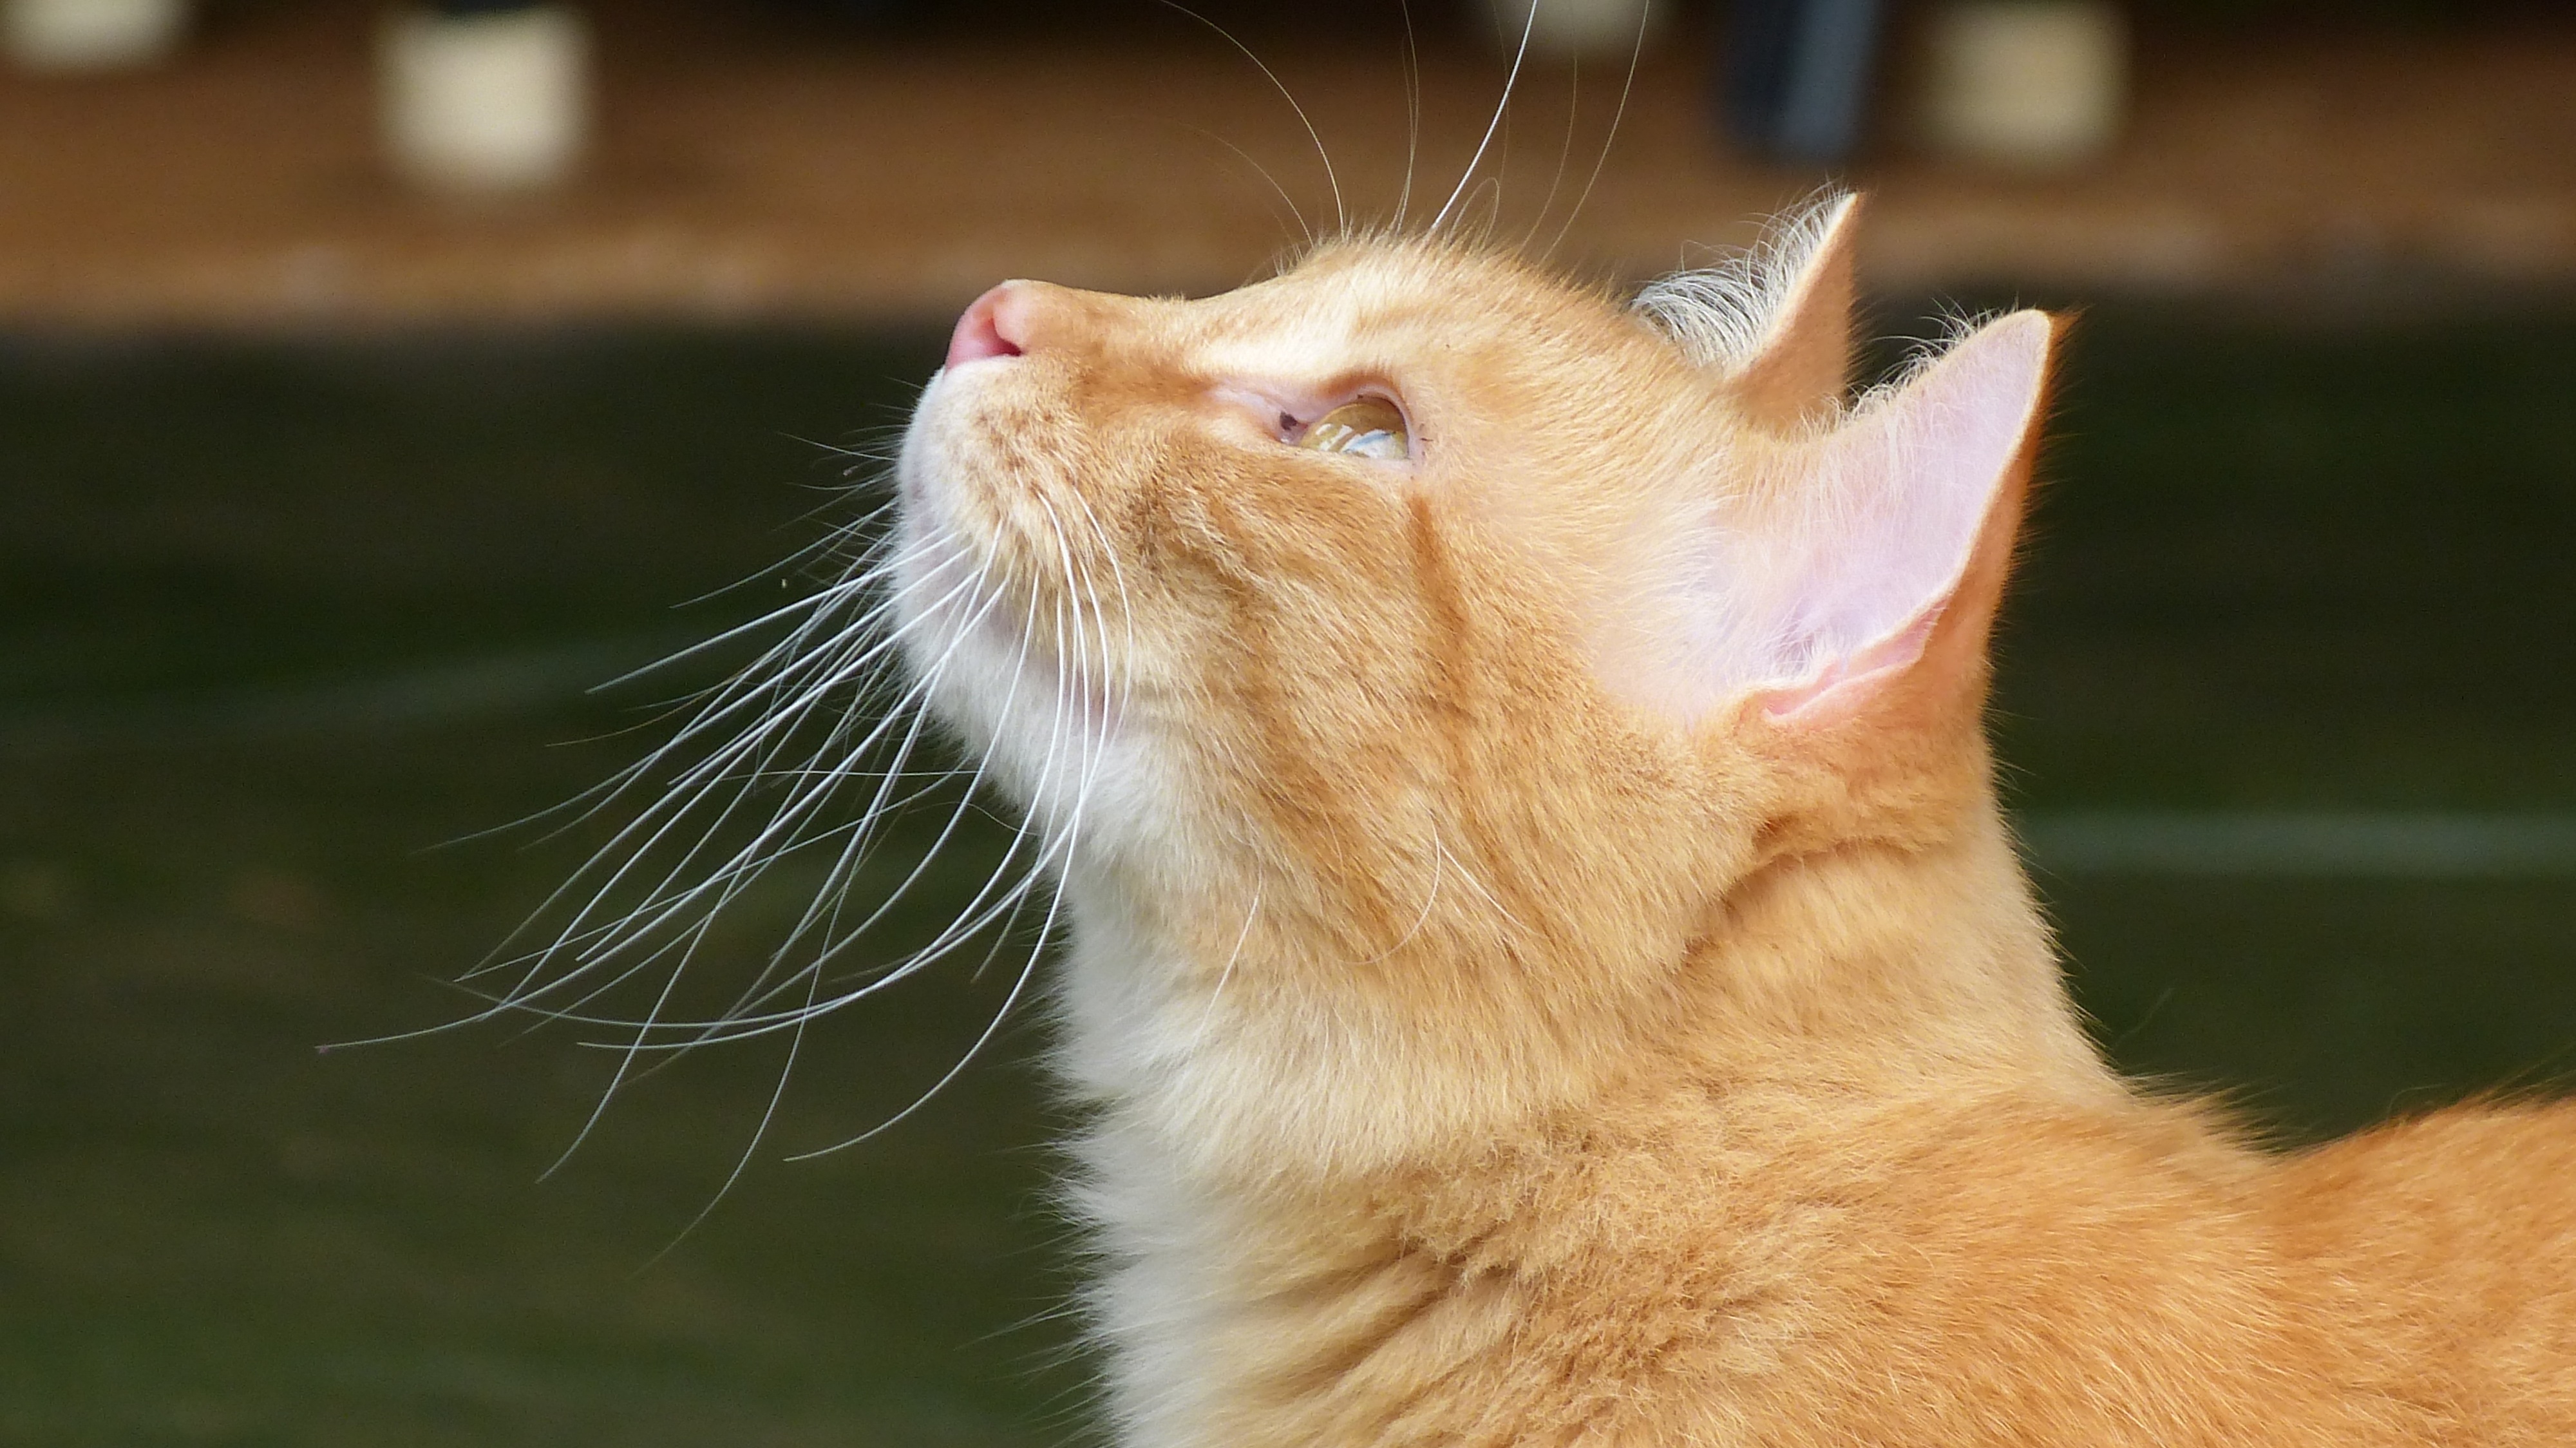
animal, cute, fluffy, kitten, cat, tabby, mammal, whisker, fauna, yawn, close up, nose, whiskers, kitty, snout, furry, vertebrate, adorable, small to medium sized cats, cat like mammal